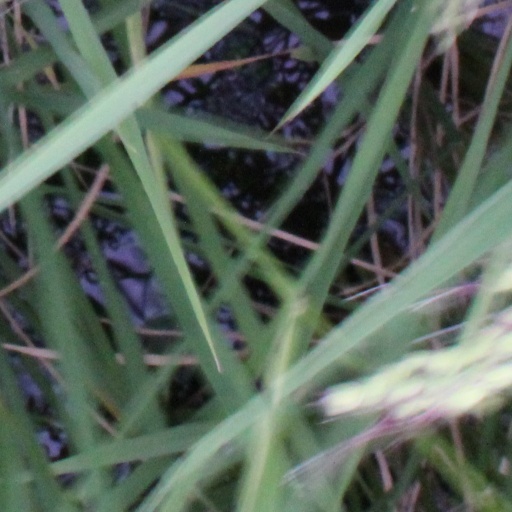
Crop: rice